Joan du Plat Taylor

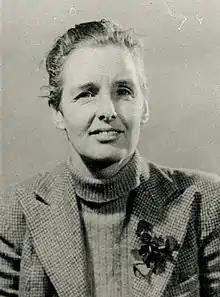

Joan Mabel Frederica du Plat Taylor FSA (Glasgow, 26 June 1906 – Cambridge, 21 May 1983) was a British archaeologist and pioneer of underwater nautical archaeology.